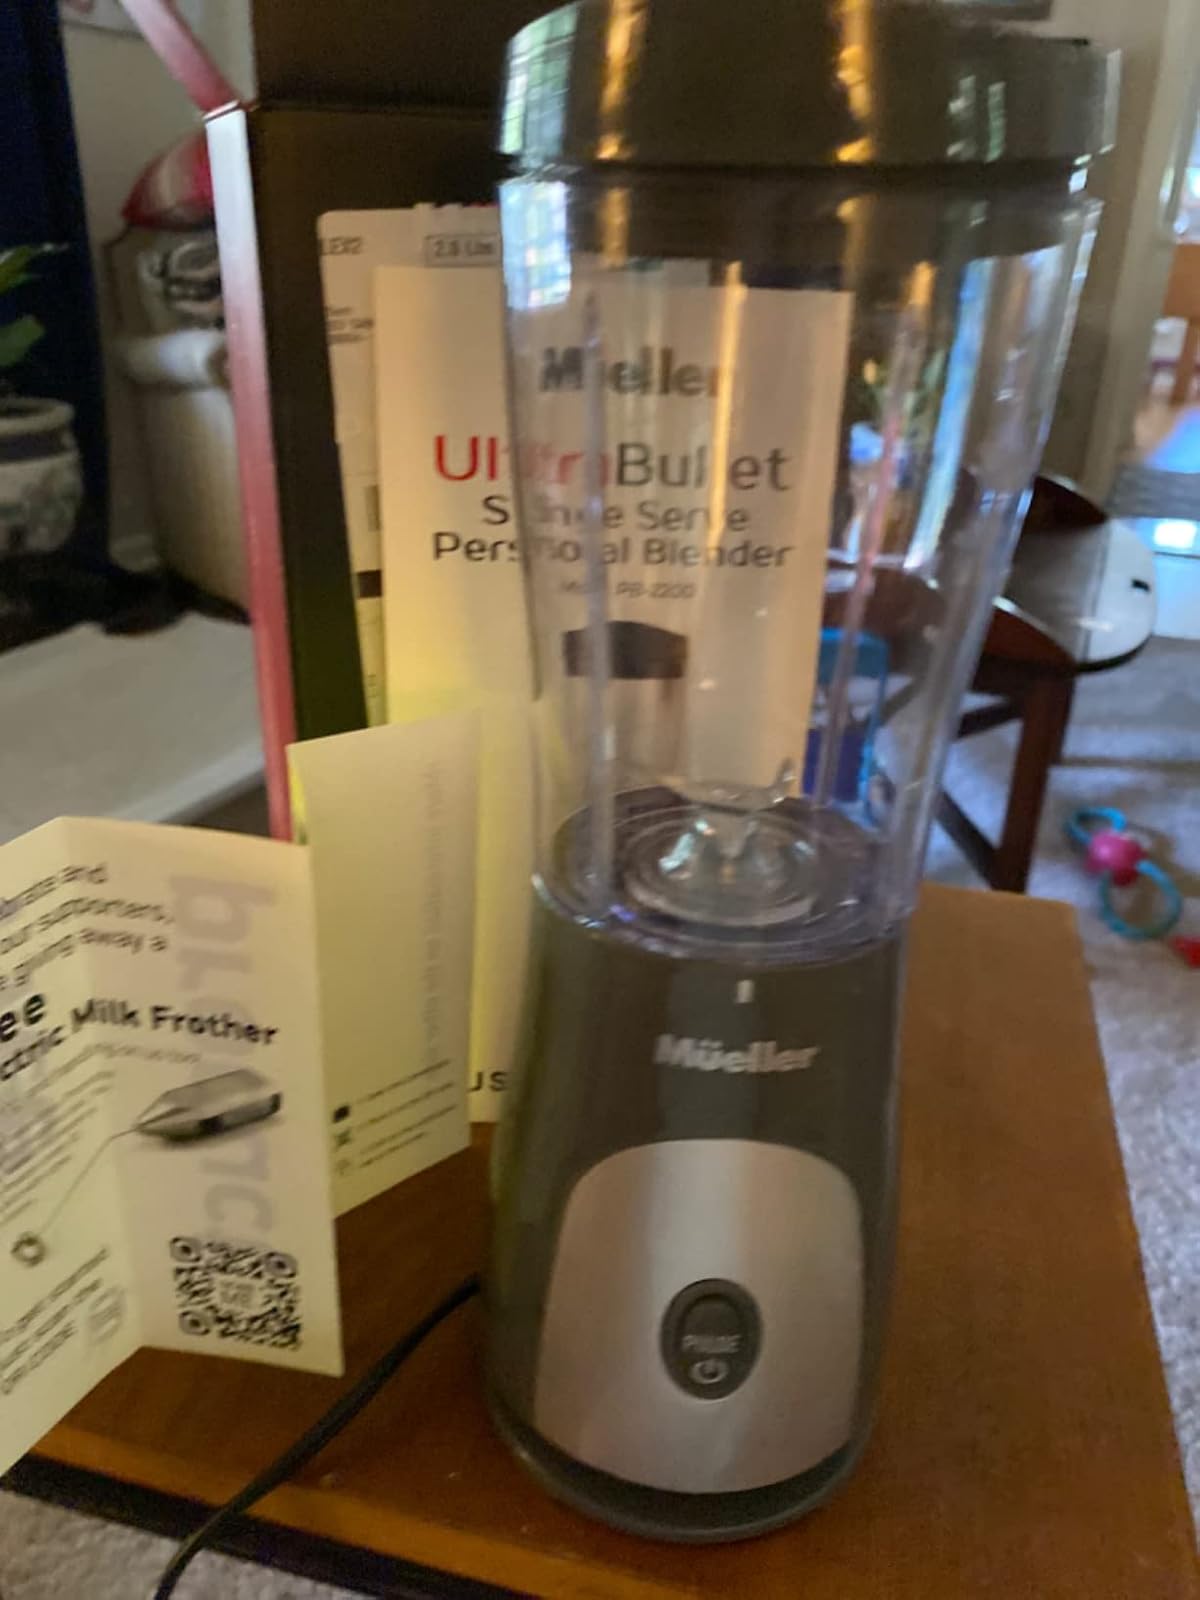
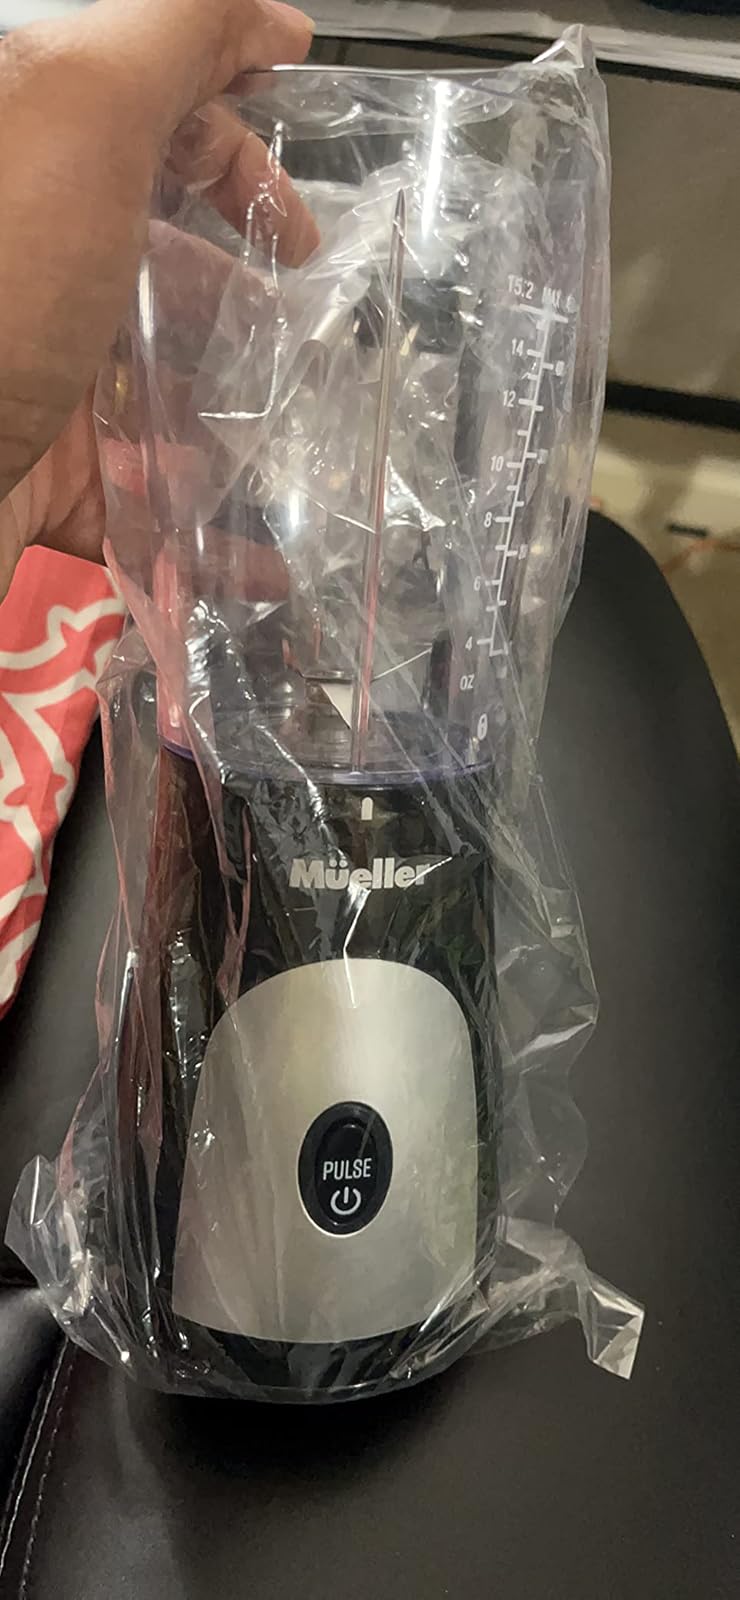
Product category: items_blender
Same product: yes